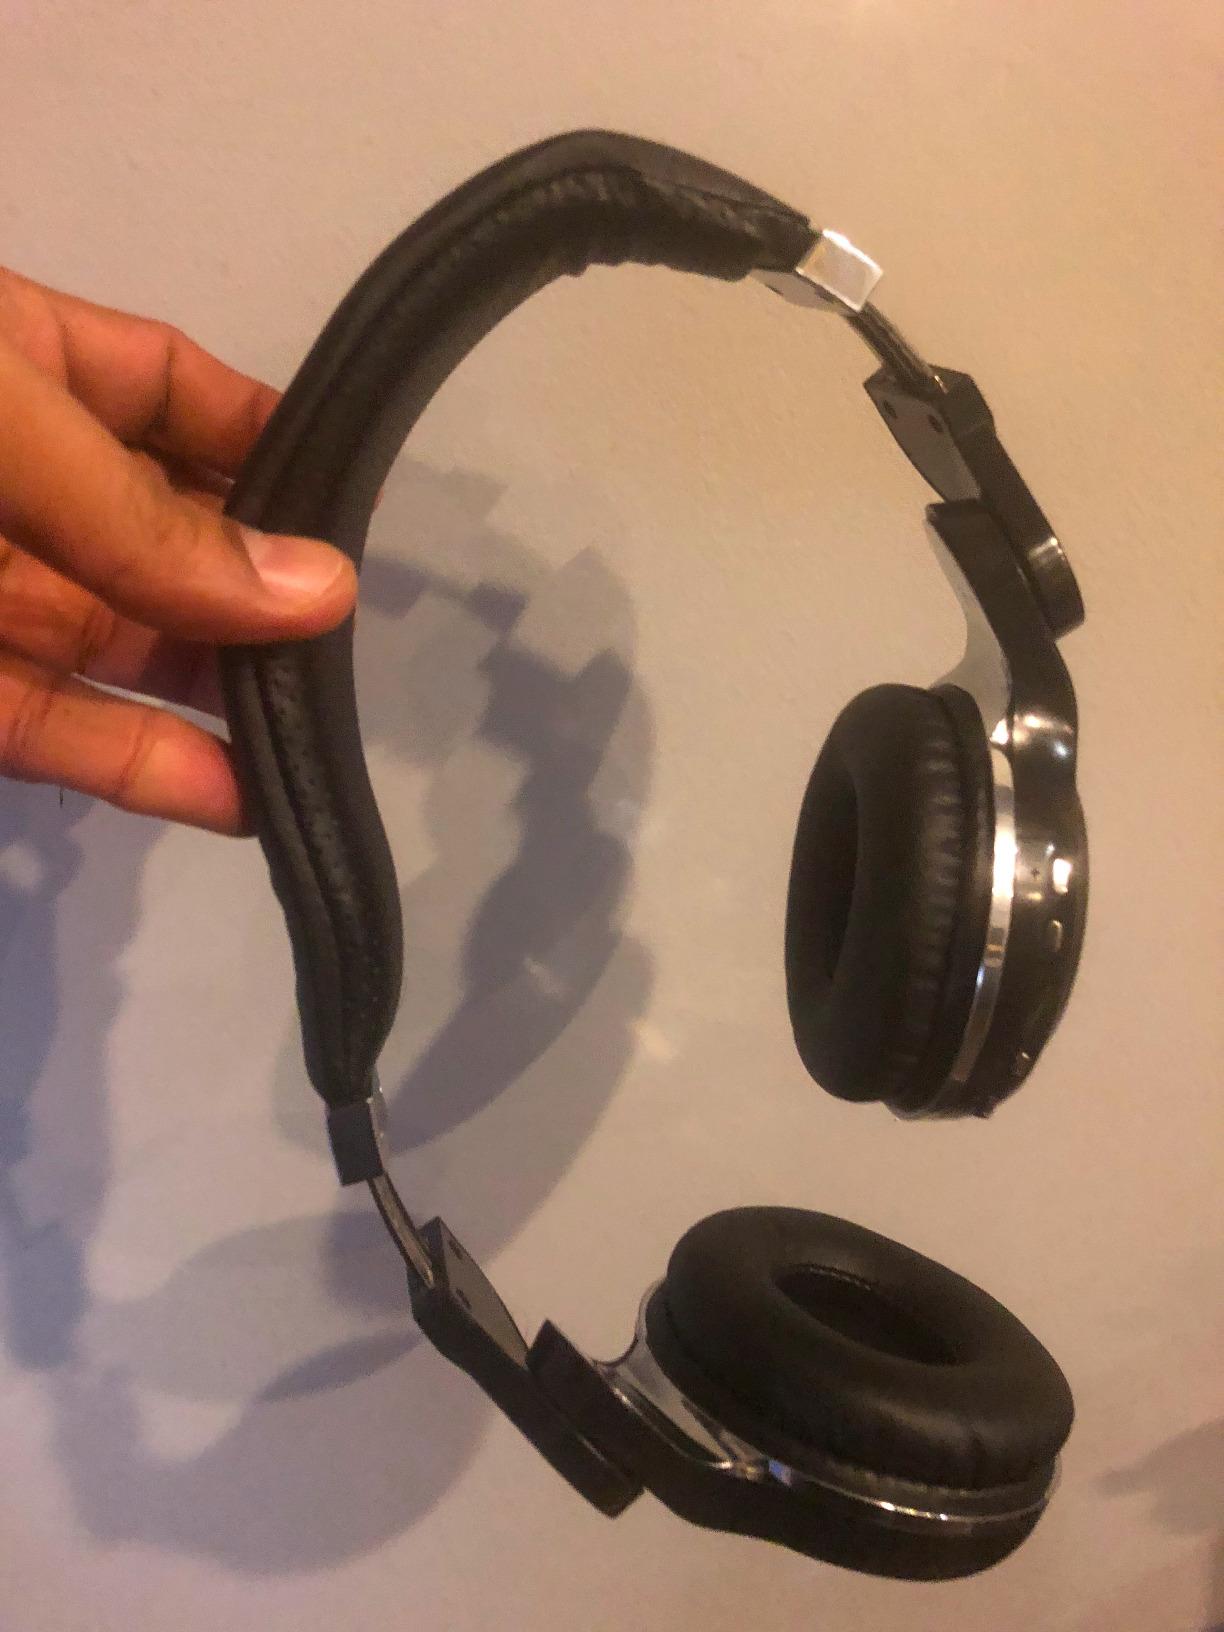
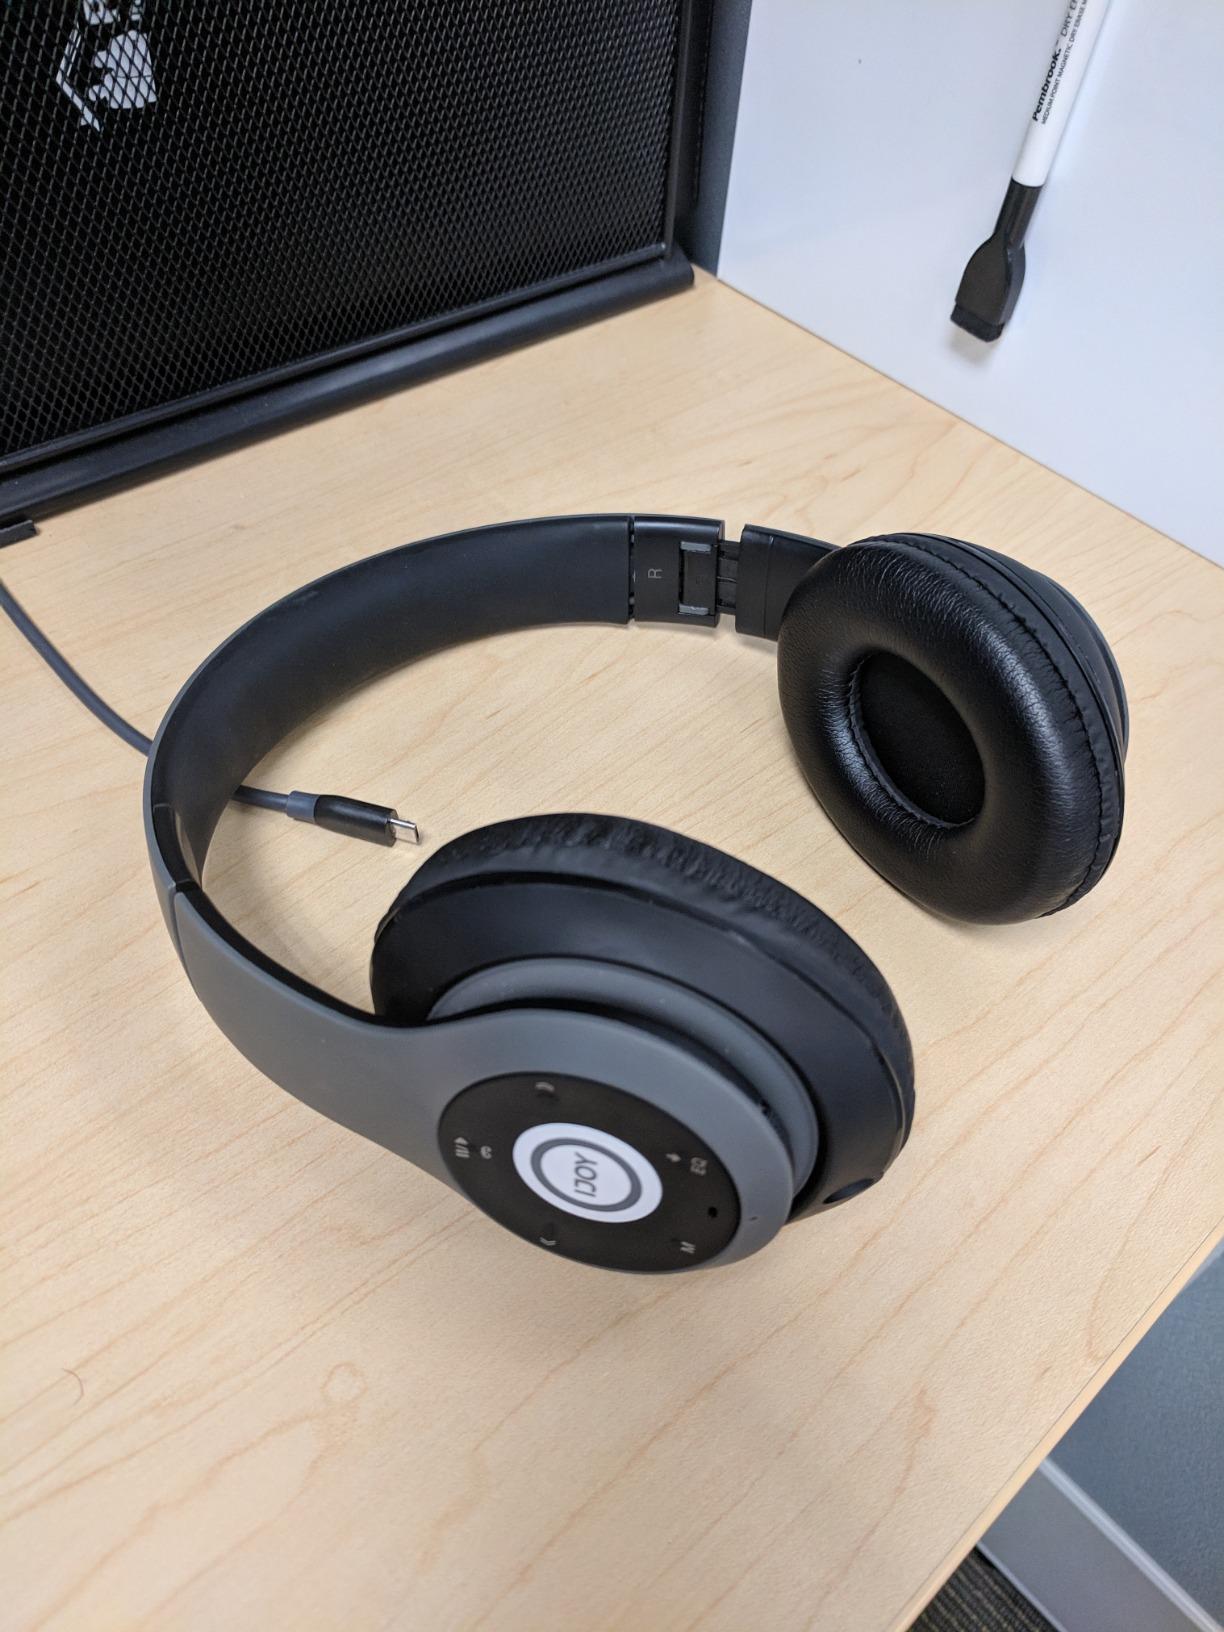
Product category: headphones
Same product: no